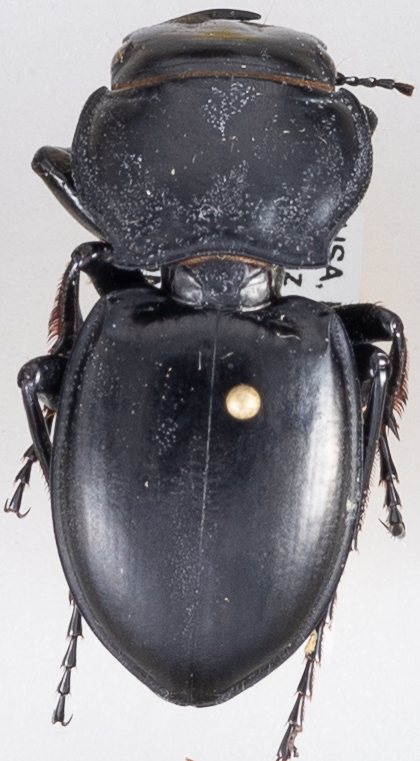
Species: Pasimachus californicus
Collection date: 2015-08-17
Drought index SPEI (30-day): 0.318
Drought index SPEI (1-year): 0.454
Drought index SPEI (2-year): -0.27